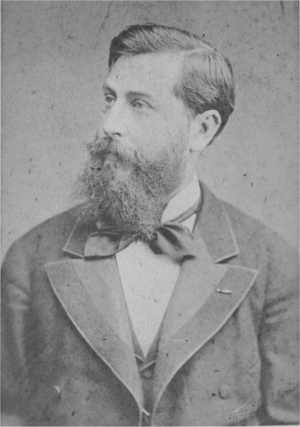
Clément Philibert Léo Delibes, dit Léo Delibes, né à Saint-Germain-du-Val le 21 février 1836 et mort à Paris le 16 janvier 1891, est un compositeur français.